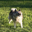
Label: dog